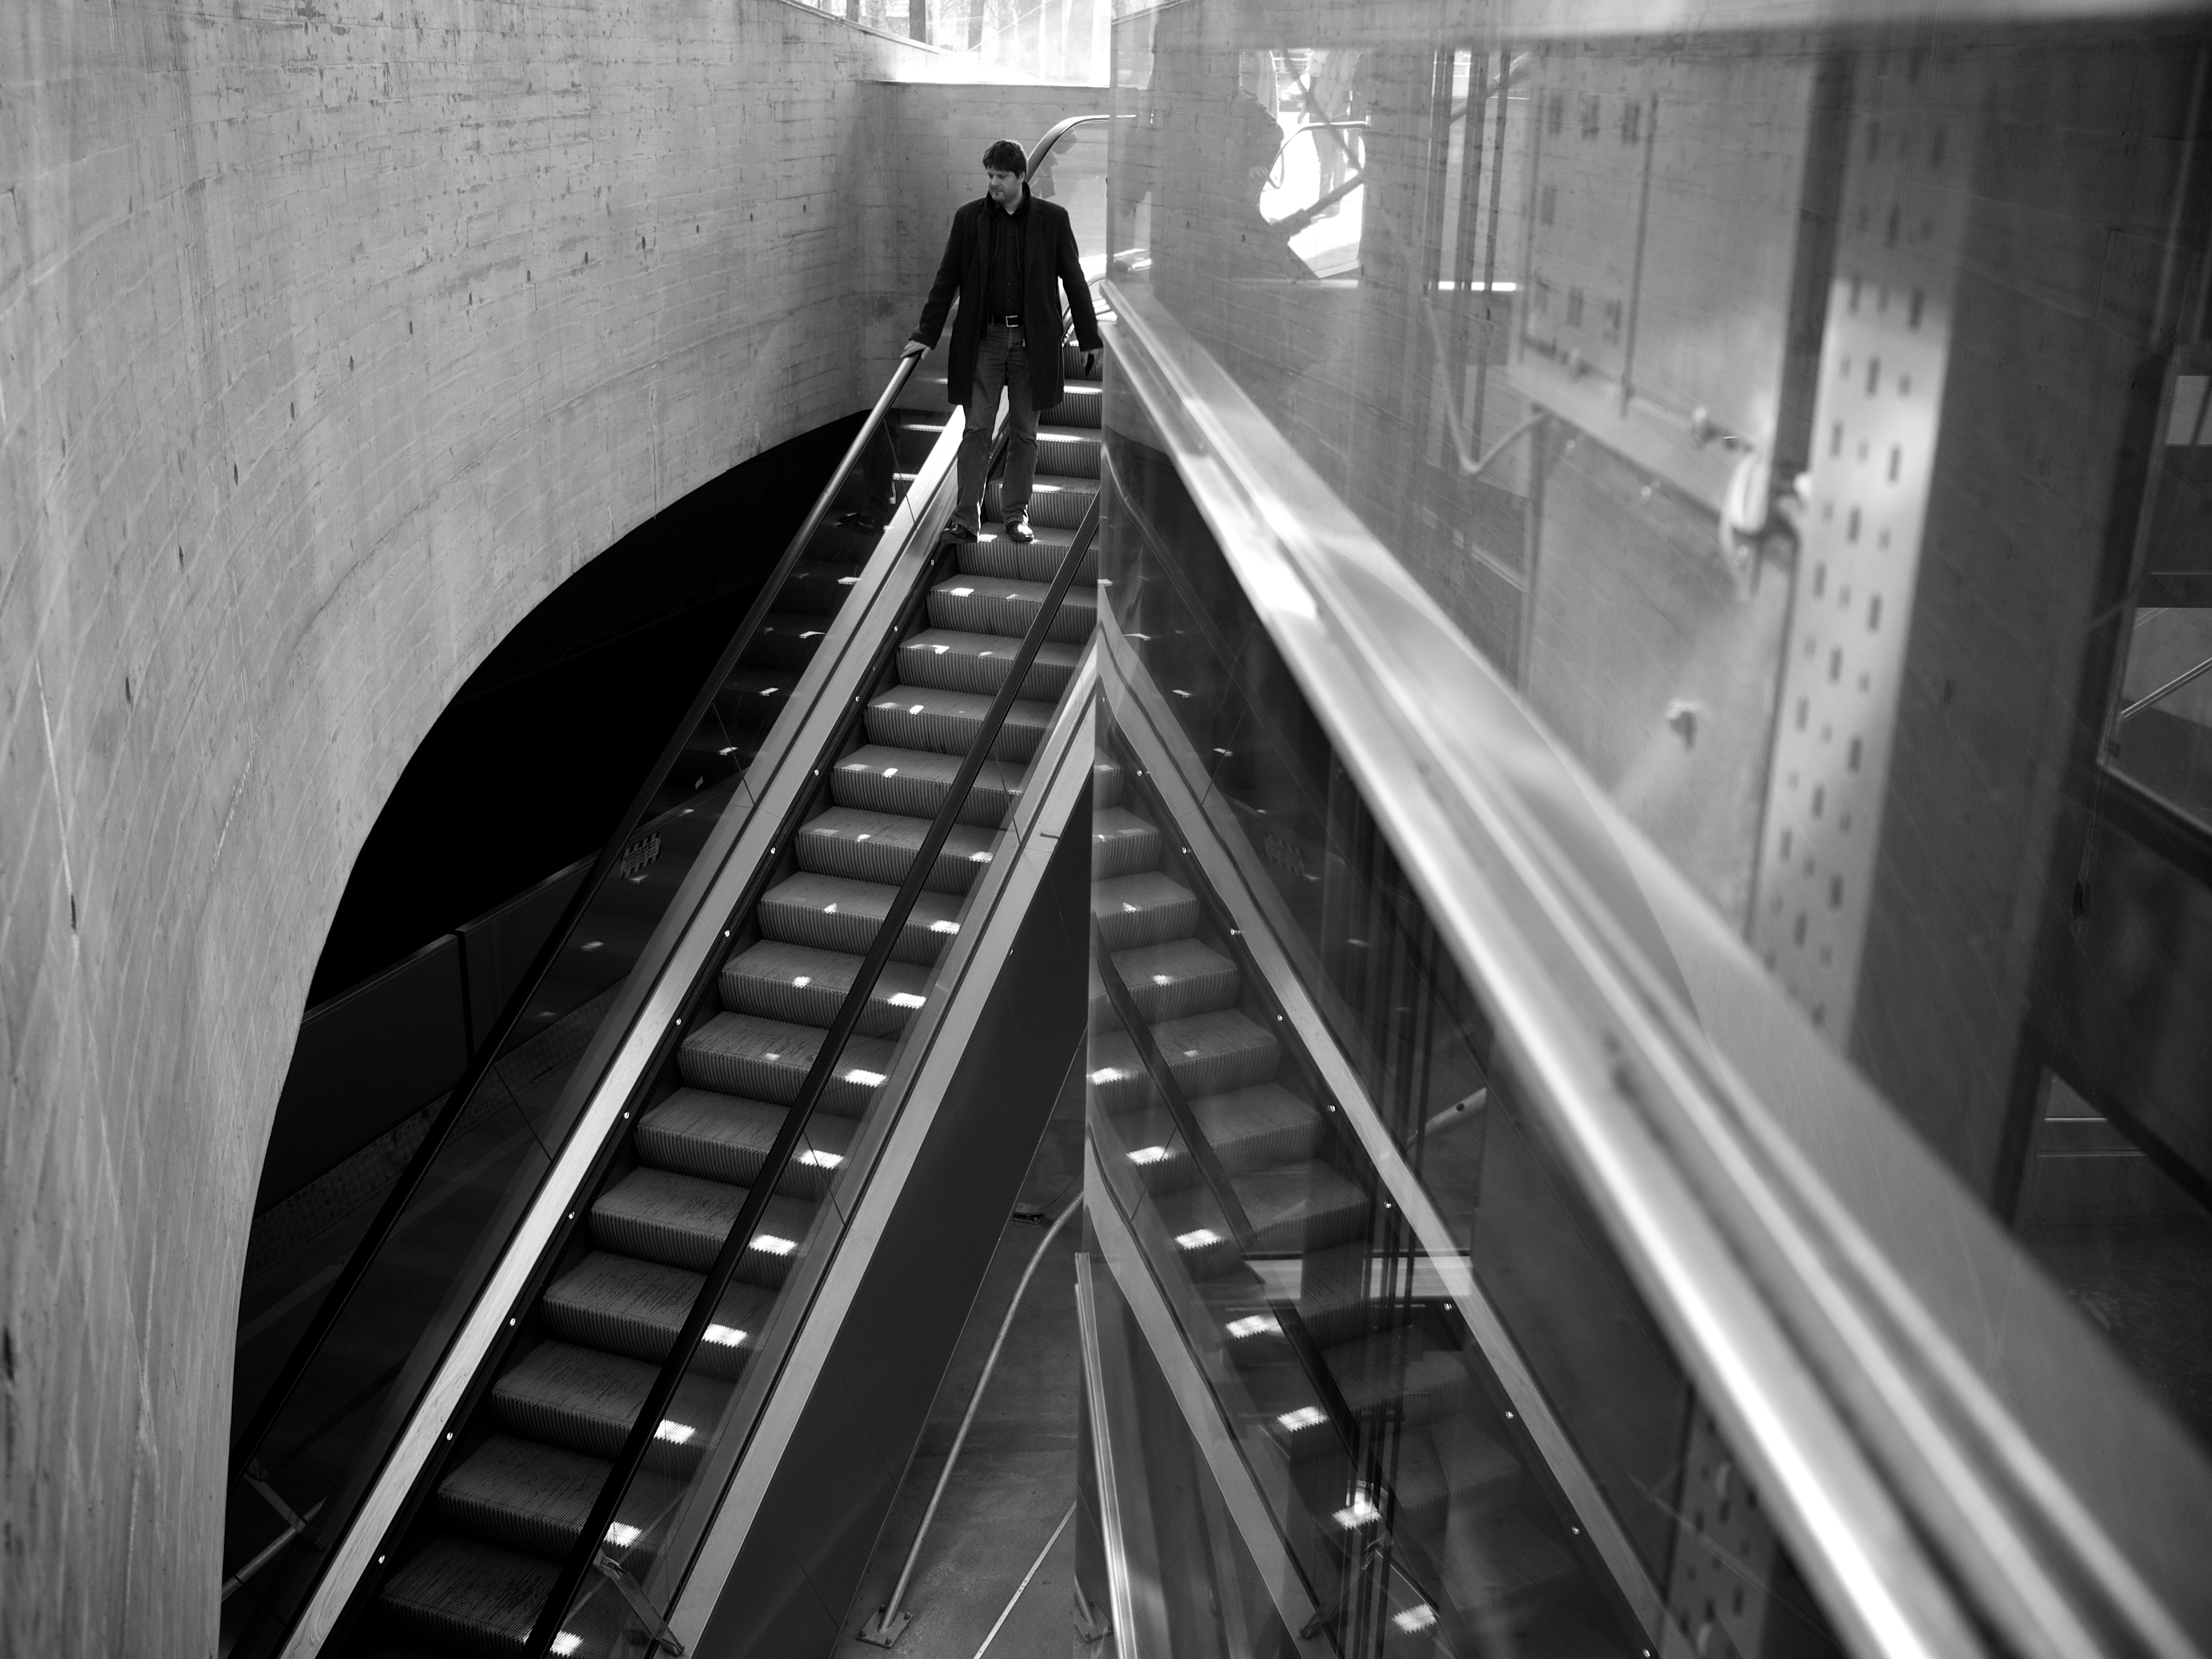
light, black and white, track, white, bridge, street, photography, ebook, transport, line, training, black, monochrome, public transport, streetphotography, flickr, thomas, video, symmetry, olympus, omd, fuji, leica, monochrom, leuthard, hcb, thomasleuthard, monochrome photography